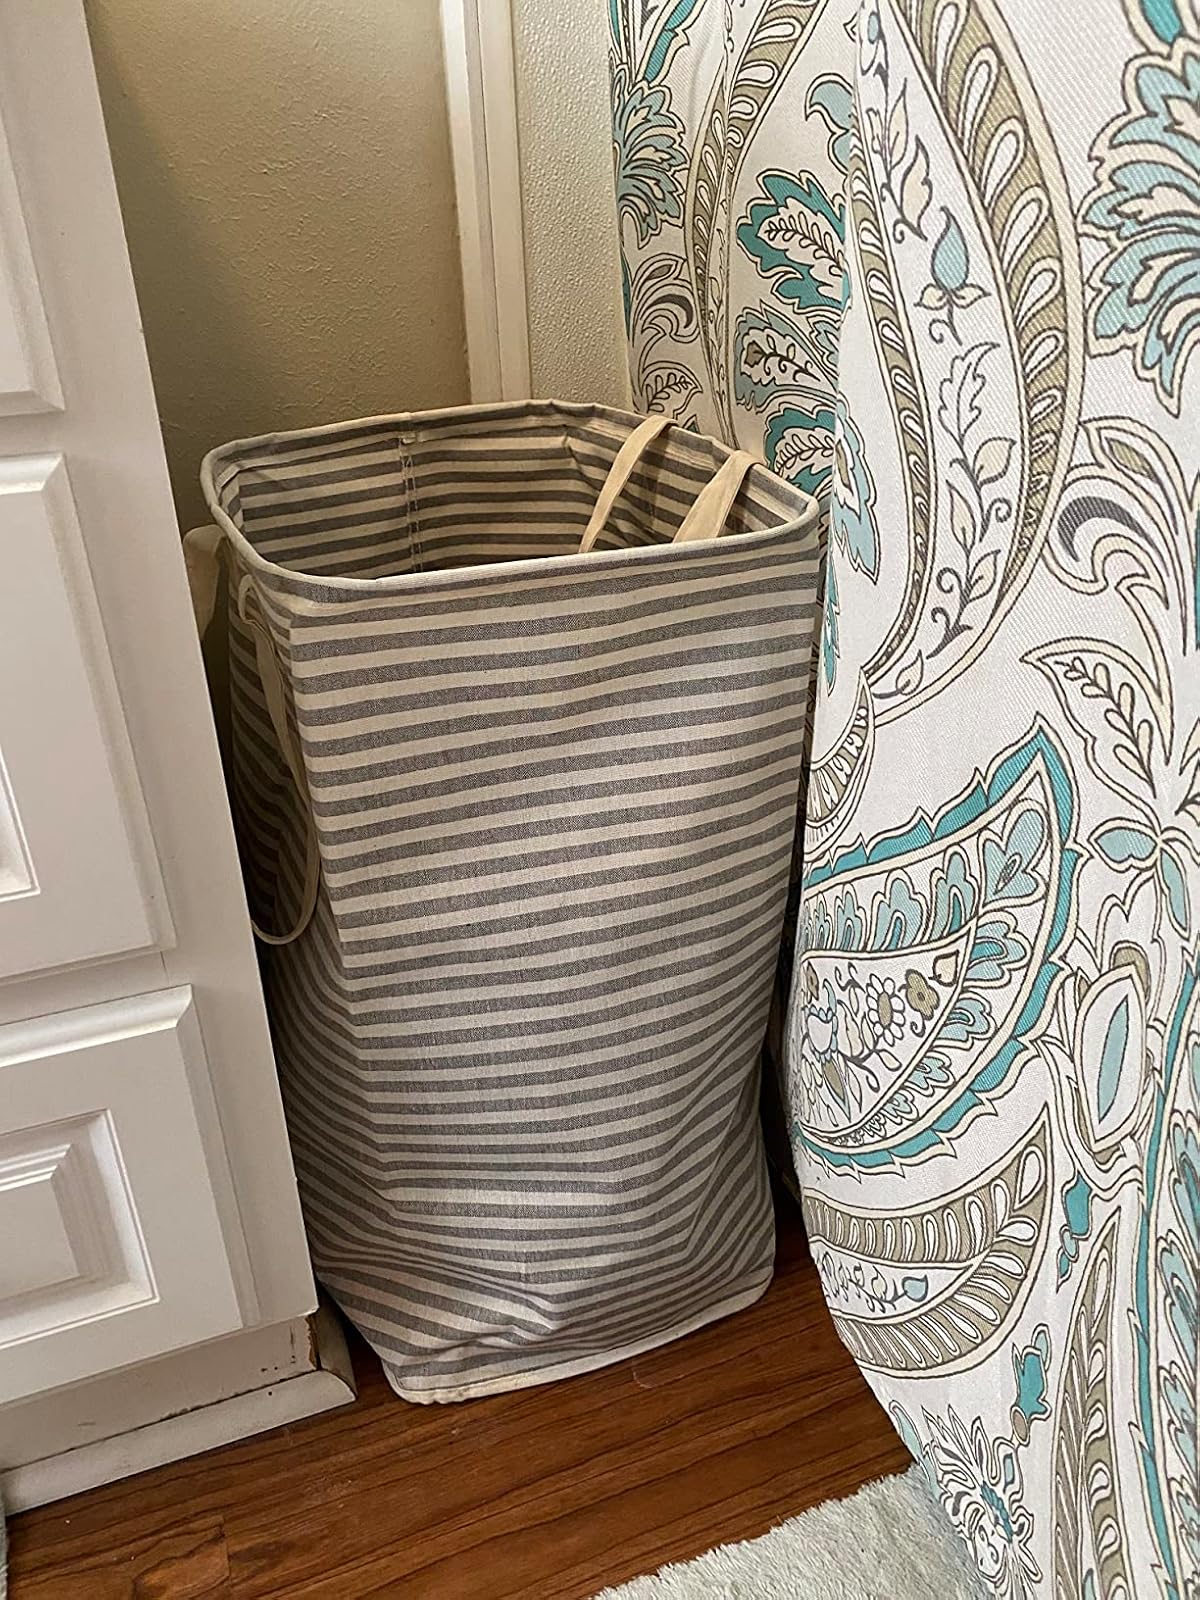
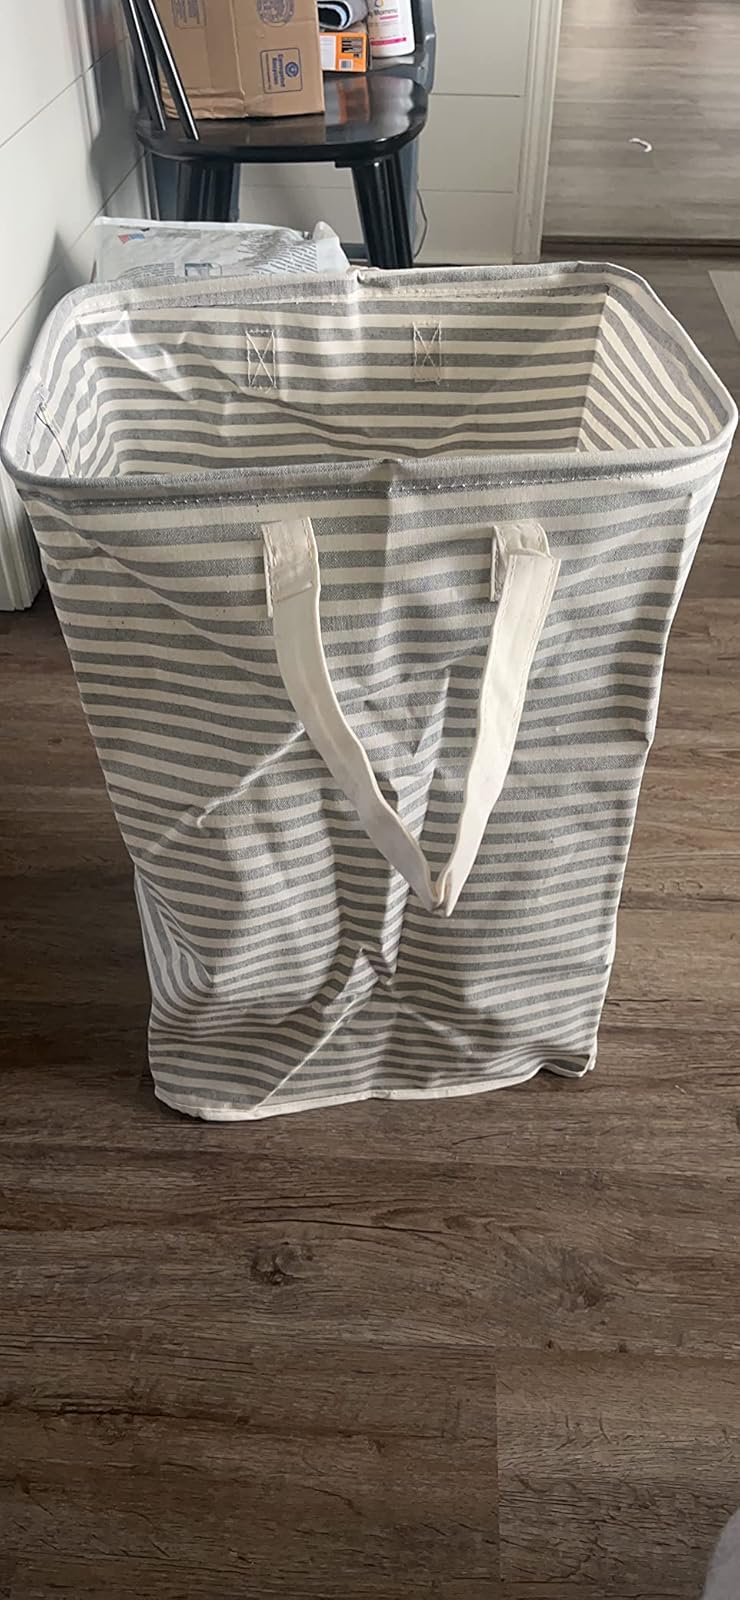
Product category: items_hamper
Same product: yes